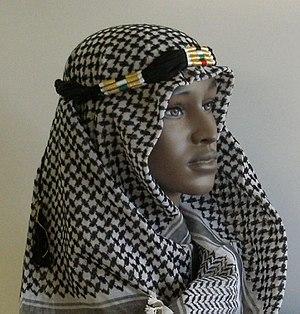
habillement modeste pour des musulmans et des non-musulmans
Cet article présente différents aspects de la culture de la Palestine, une région du Proche-Orient située entre la mer Méditerranée et le désert à l'est du Jourdain et au nord du Sinaï.